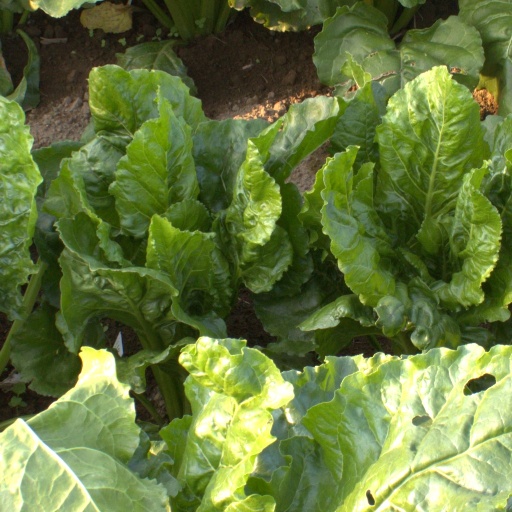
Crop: sugar beet